A Complete History of My Sexual Failures

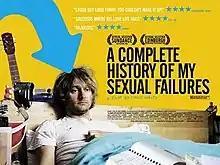

A Complete History of My Sexual Failures is a 2008 British documentary film directed by Chris Waitt who also starred as the main character and composed some of the music. The film was part of the "World Cinema Documentary Competition" at the 2008 Sundance Film Festival.